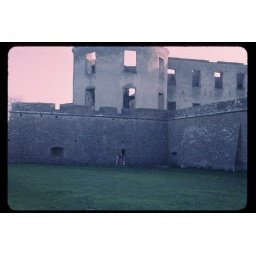
john sally stephen shiver by borgholm castle wall 1700pm